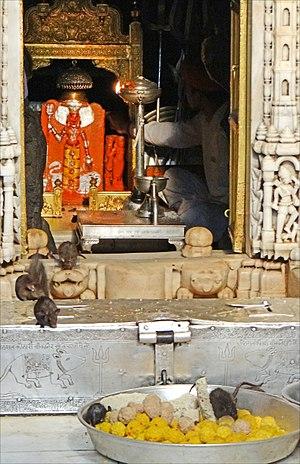
Le temple de Karni Mata est un temple hindouiste situé à Deshnoke, au Rajasthan dans le Nord-Ouest de l'Inde. Il est dédié à la sage Karni Mata.